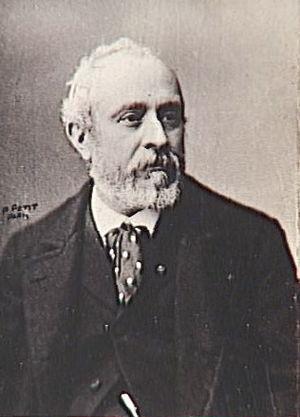
Artistphoto réalisée par Pierre Petit (1831-1909)TitleLouis Ernest Barrias, sculpteur (1841-1905)Current location Musée d'Orsay
Louis-Ernest Barrias, né le 13 avril 1841 à Paris, ville où il est mort le 4 février 1905, est un sculpteur français.
Paul Romain Marie Léonce Chevré, né à Bruxelles le 5 juillet 1866 et mort à Asnières-sur-Seine le 20 février 1914, est un sculpteur français.